Madhukar Toradmal

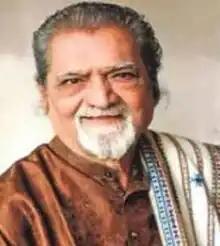

Madhukar Toradmal (24 July 1932 – 2 July 2017) was a Marathi actor, writer, professor and translator who acted in numerous Marathi dramas and movies. He translated over 20 plays. He was associated with Marathi theatre since 1971 and performed in 16 different plays and a variety of roles. He died on 2 July 2017 in Mumbai.